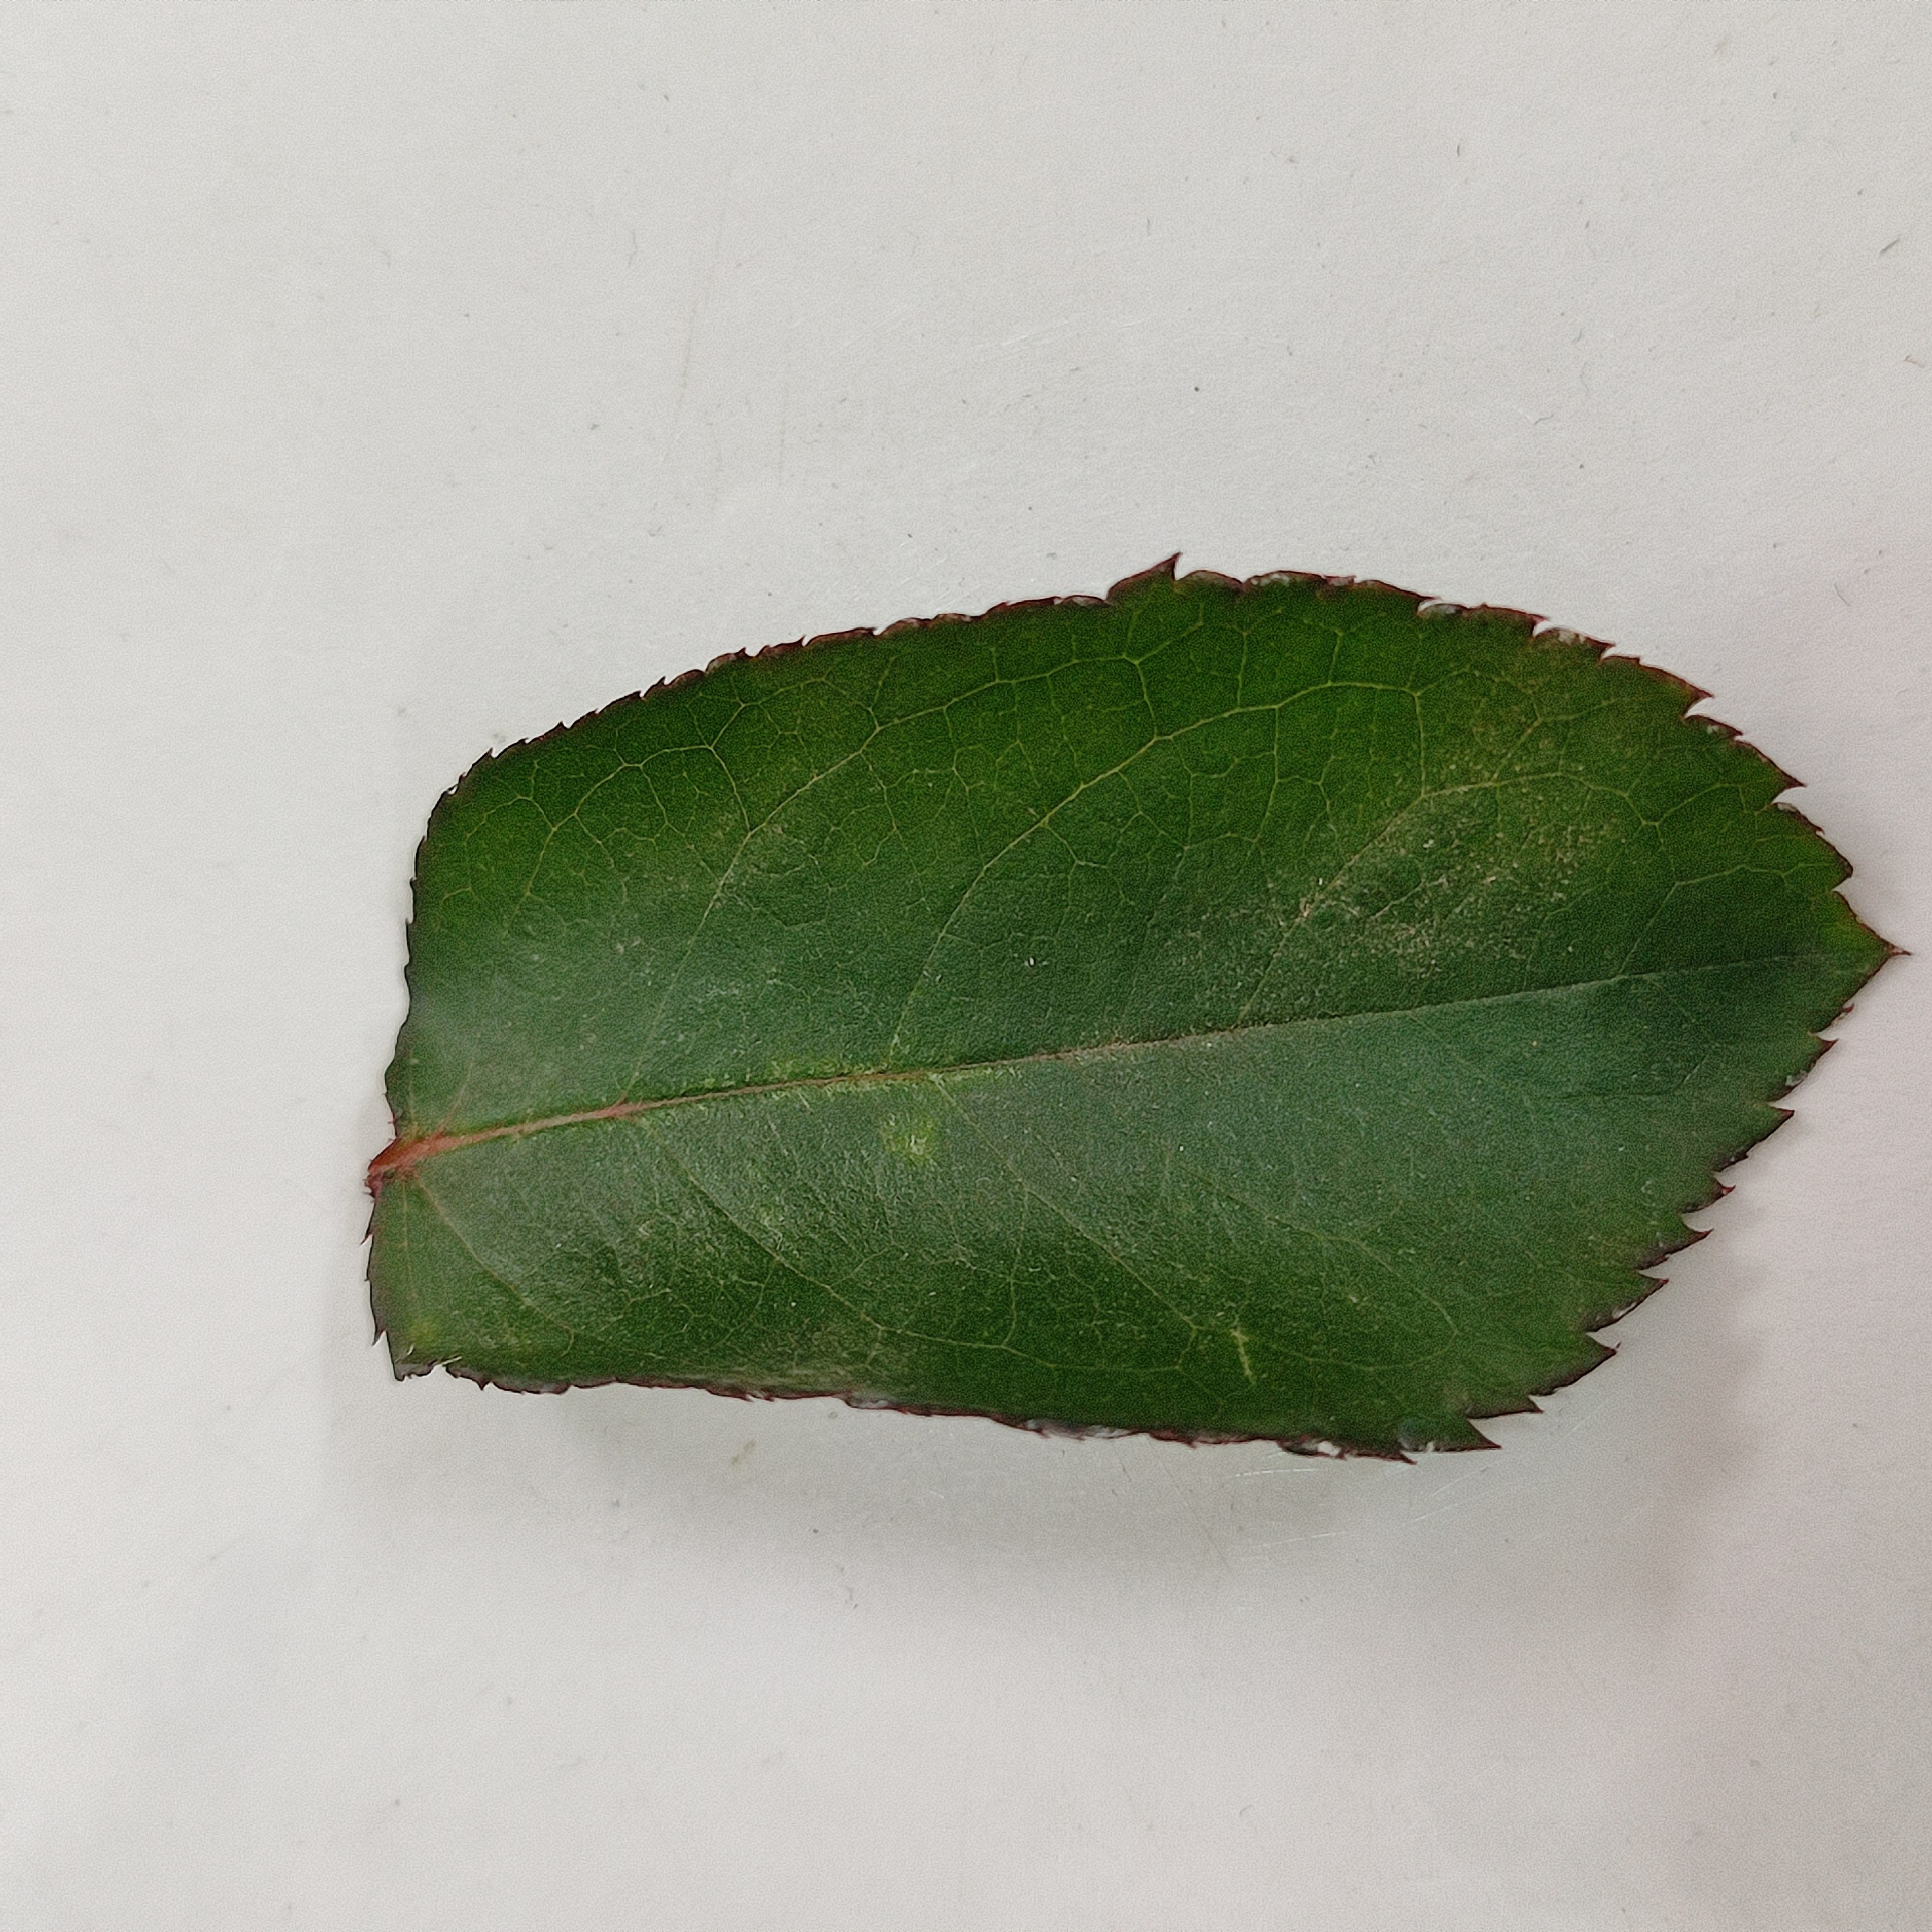
Label: Healthy Leaf